Major trauma

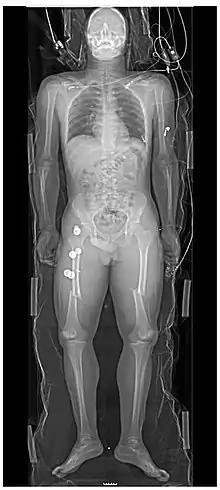
Whole body radiograph of traumatic injuries notable for fractures of both femurs (thigh bones), indicating major trauma

Persons with major trauma commonly have chest and pelvic x-rays taken, and, depending on the mechanism of injury and presentation, a focused assessment with sonography for trauma (FAST) exam to check for internal bleeding. For those with relatively stable blood pressure, heart rate, and sufficient oxygenation, CT scans are useful. Full-body CT scans, known as pan-scans, improve the survival rate of those who have suffered major trauma. These scans use intravenous injections for the radiocontrast agent, but not oral administration. There are concerns that intravenous contrast administration in trauma situations without confirming adequate renal function may cause damage to kidneys, but this does not appear to be significant.